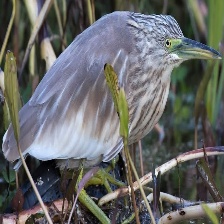
Species: SQUACCO HERON
Scientific name: ARDEOLA RALLOIDES
ImageNet parent category: little_blue_heron